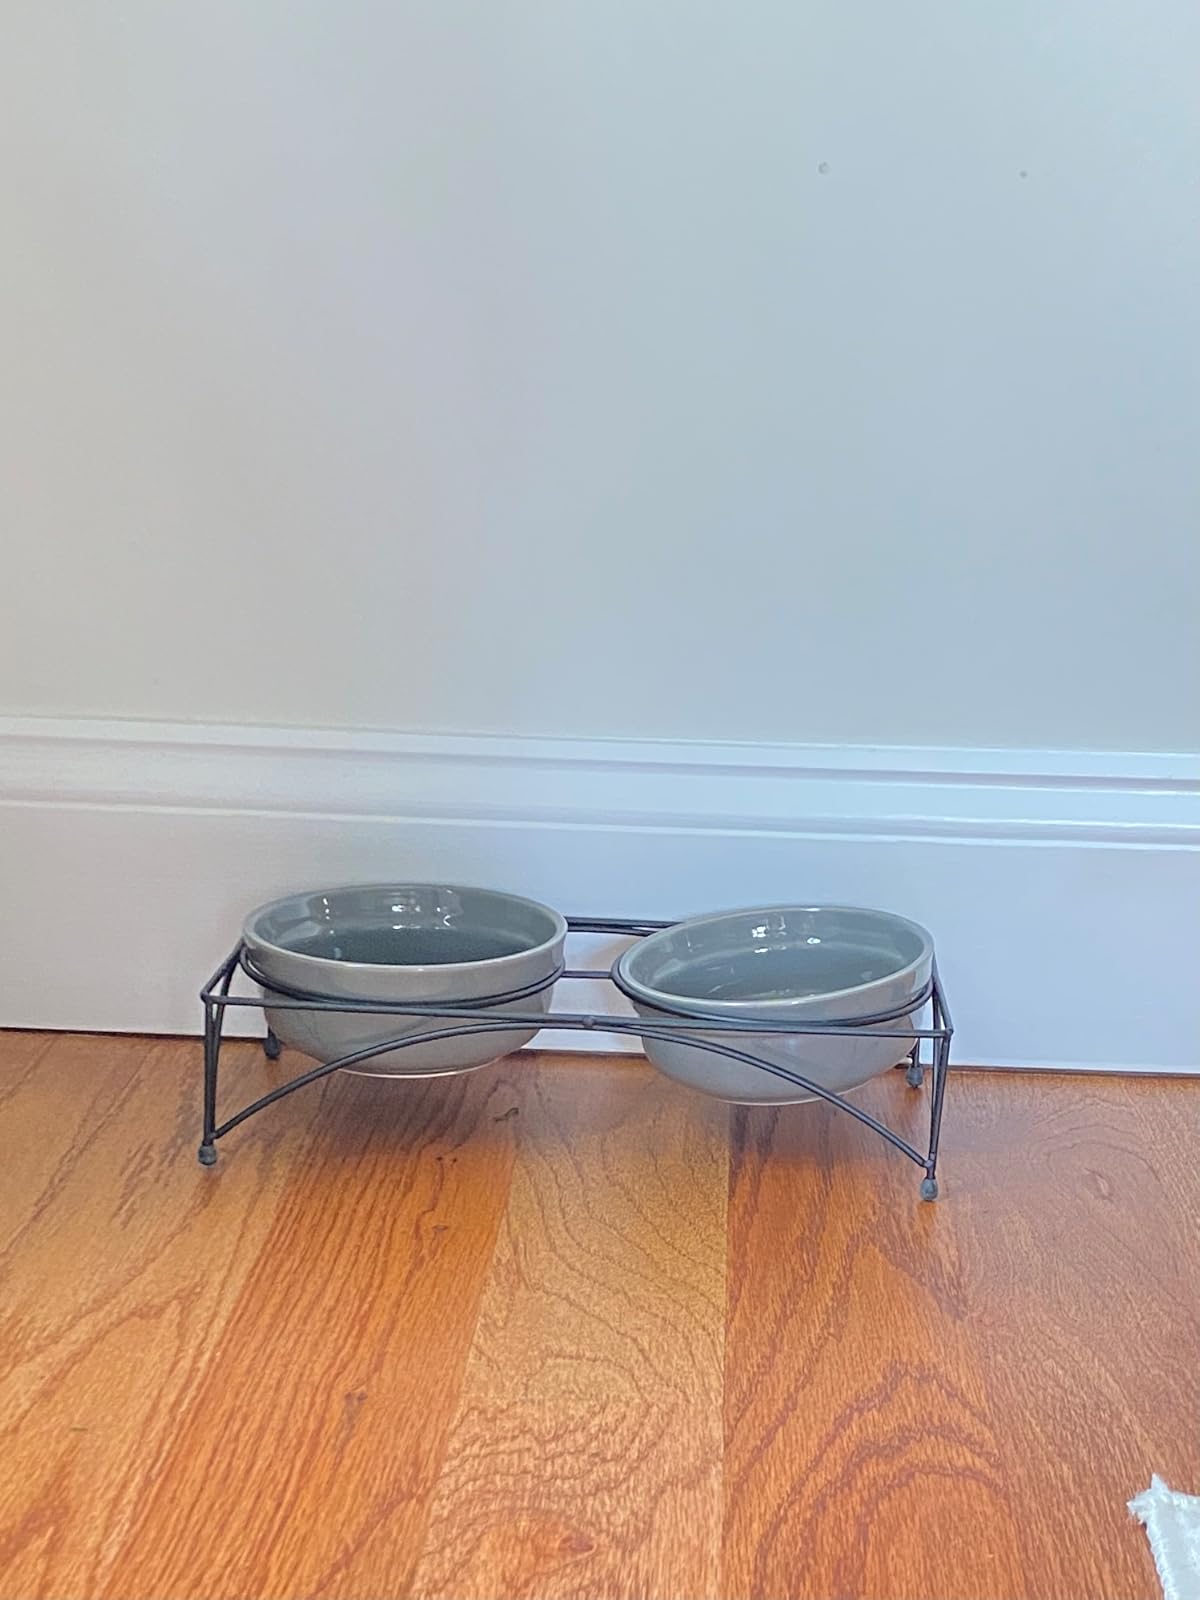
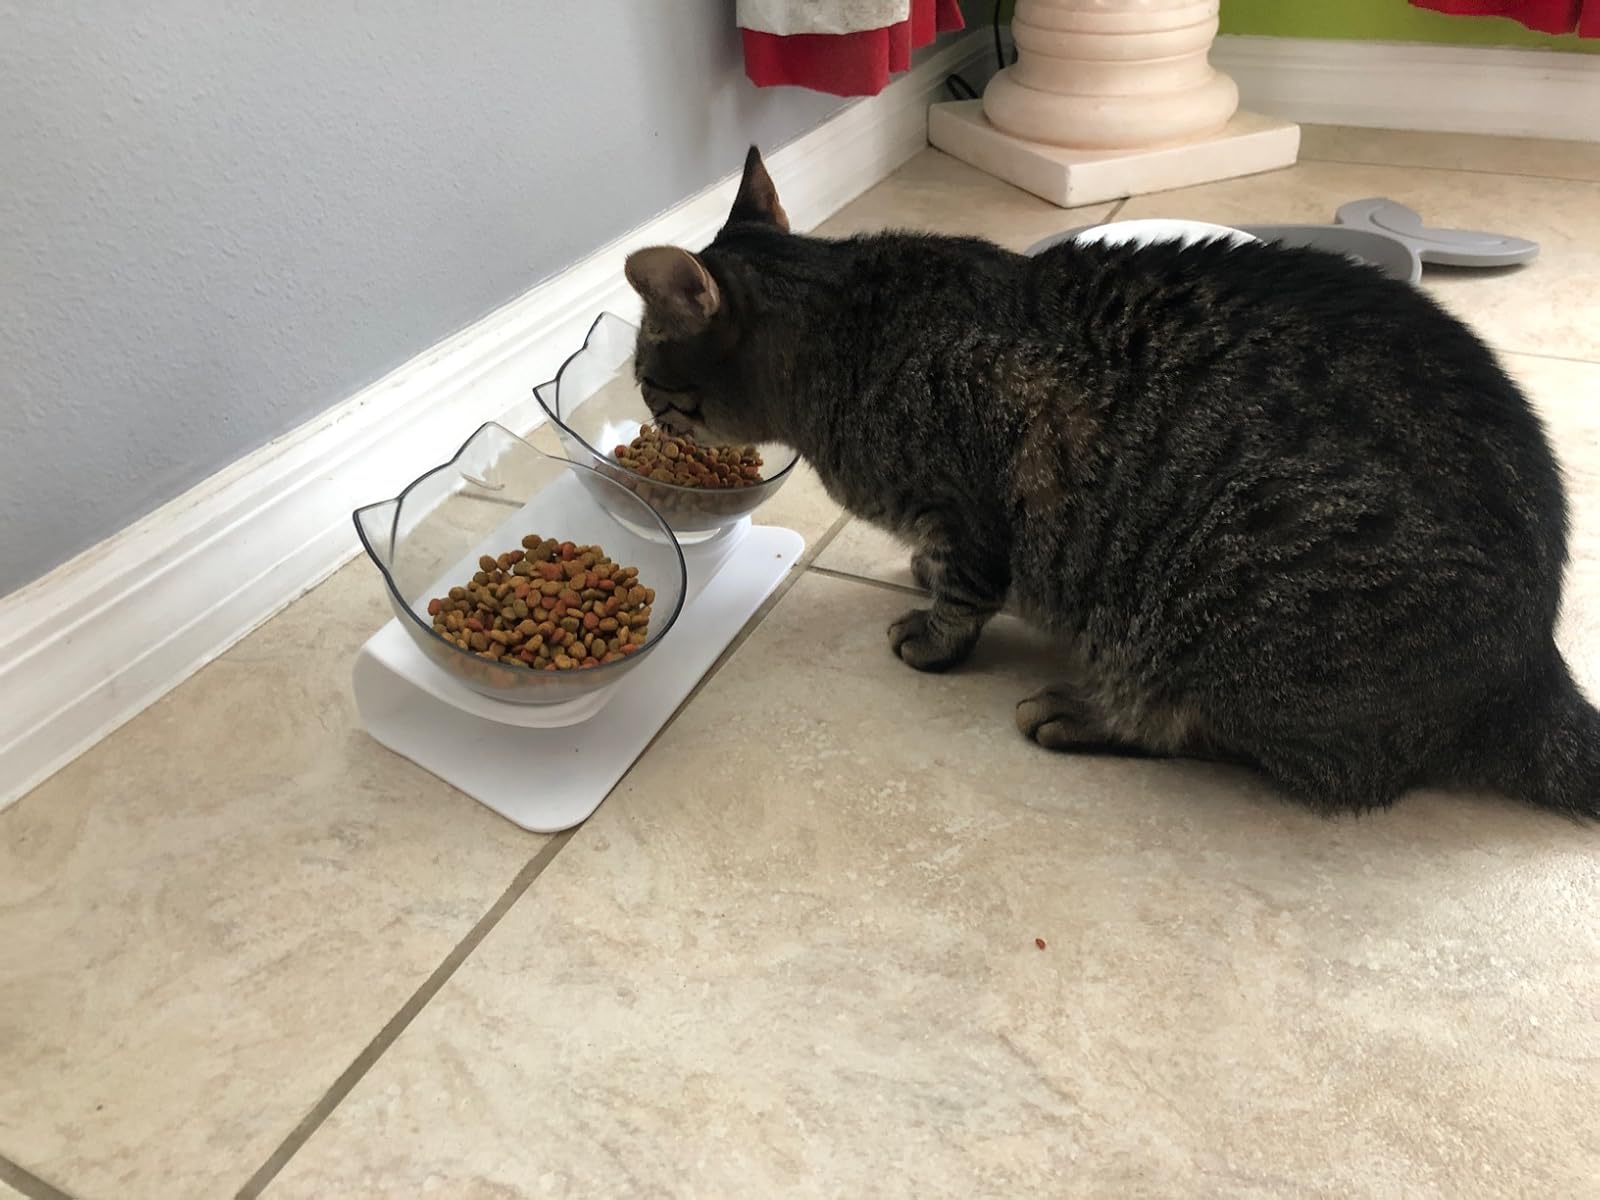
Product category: items_bowl
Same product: no